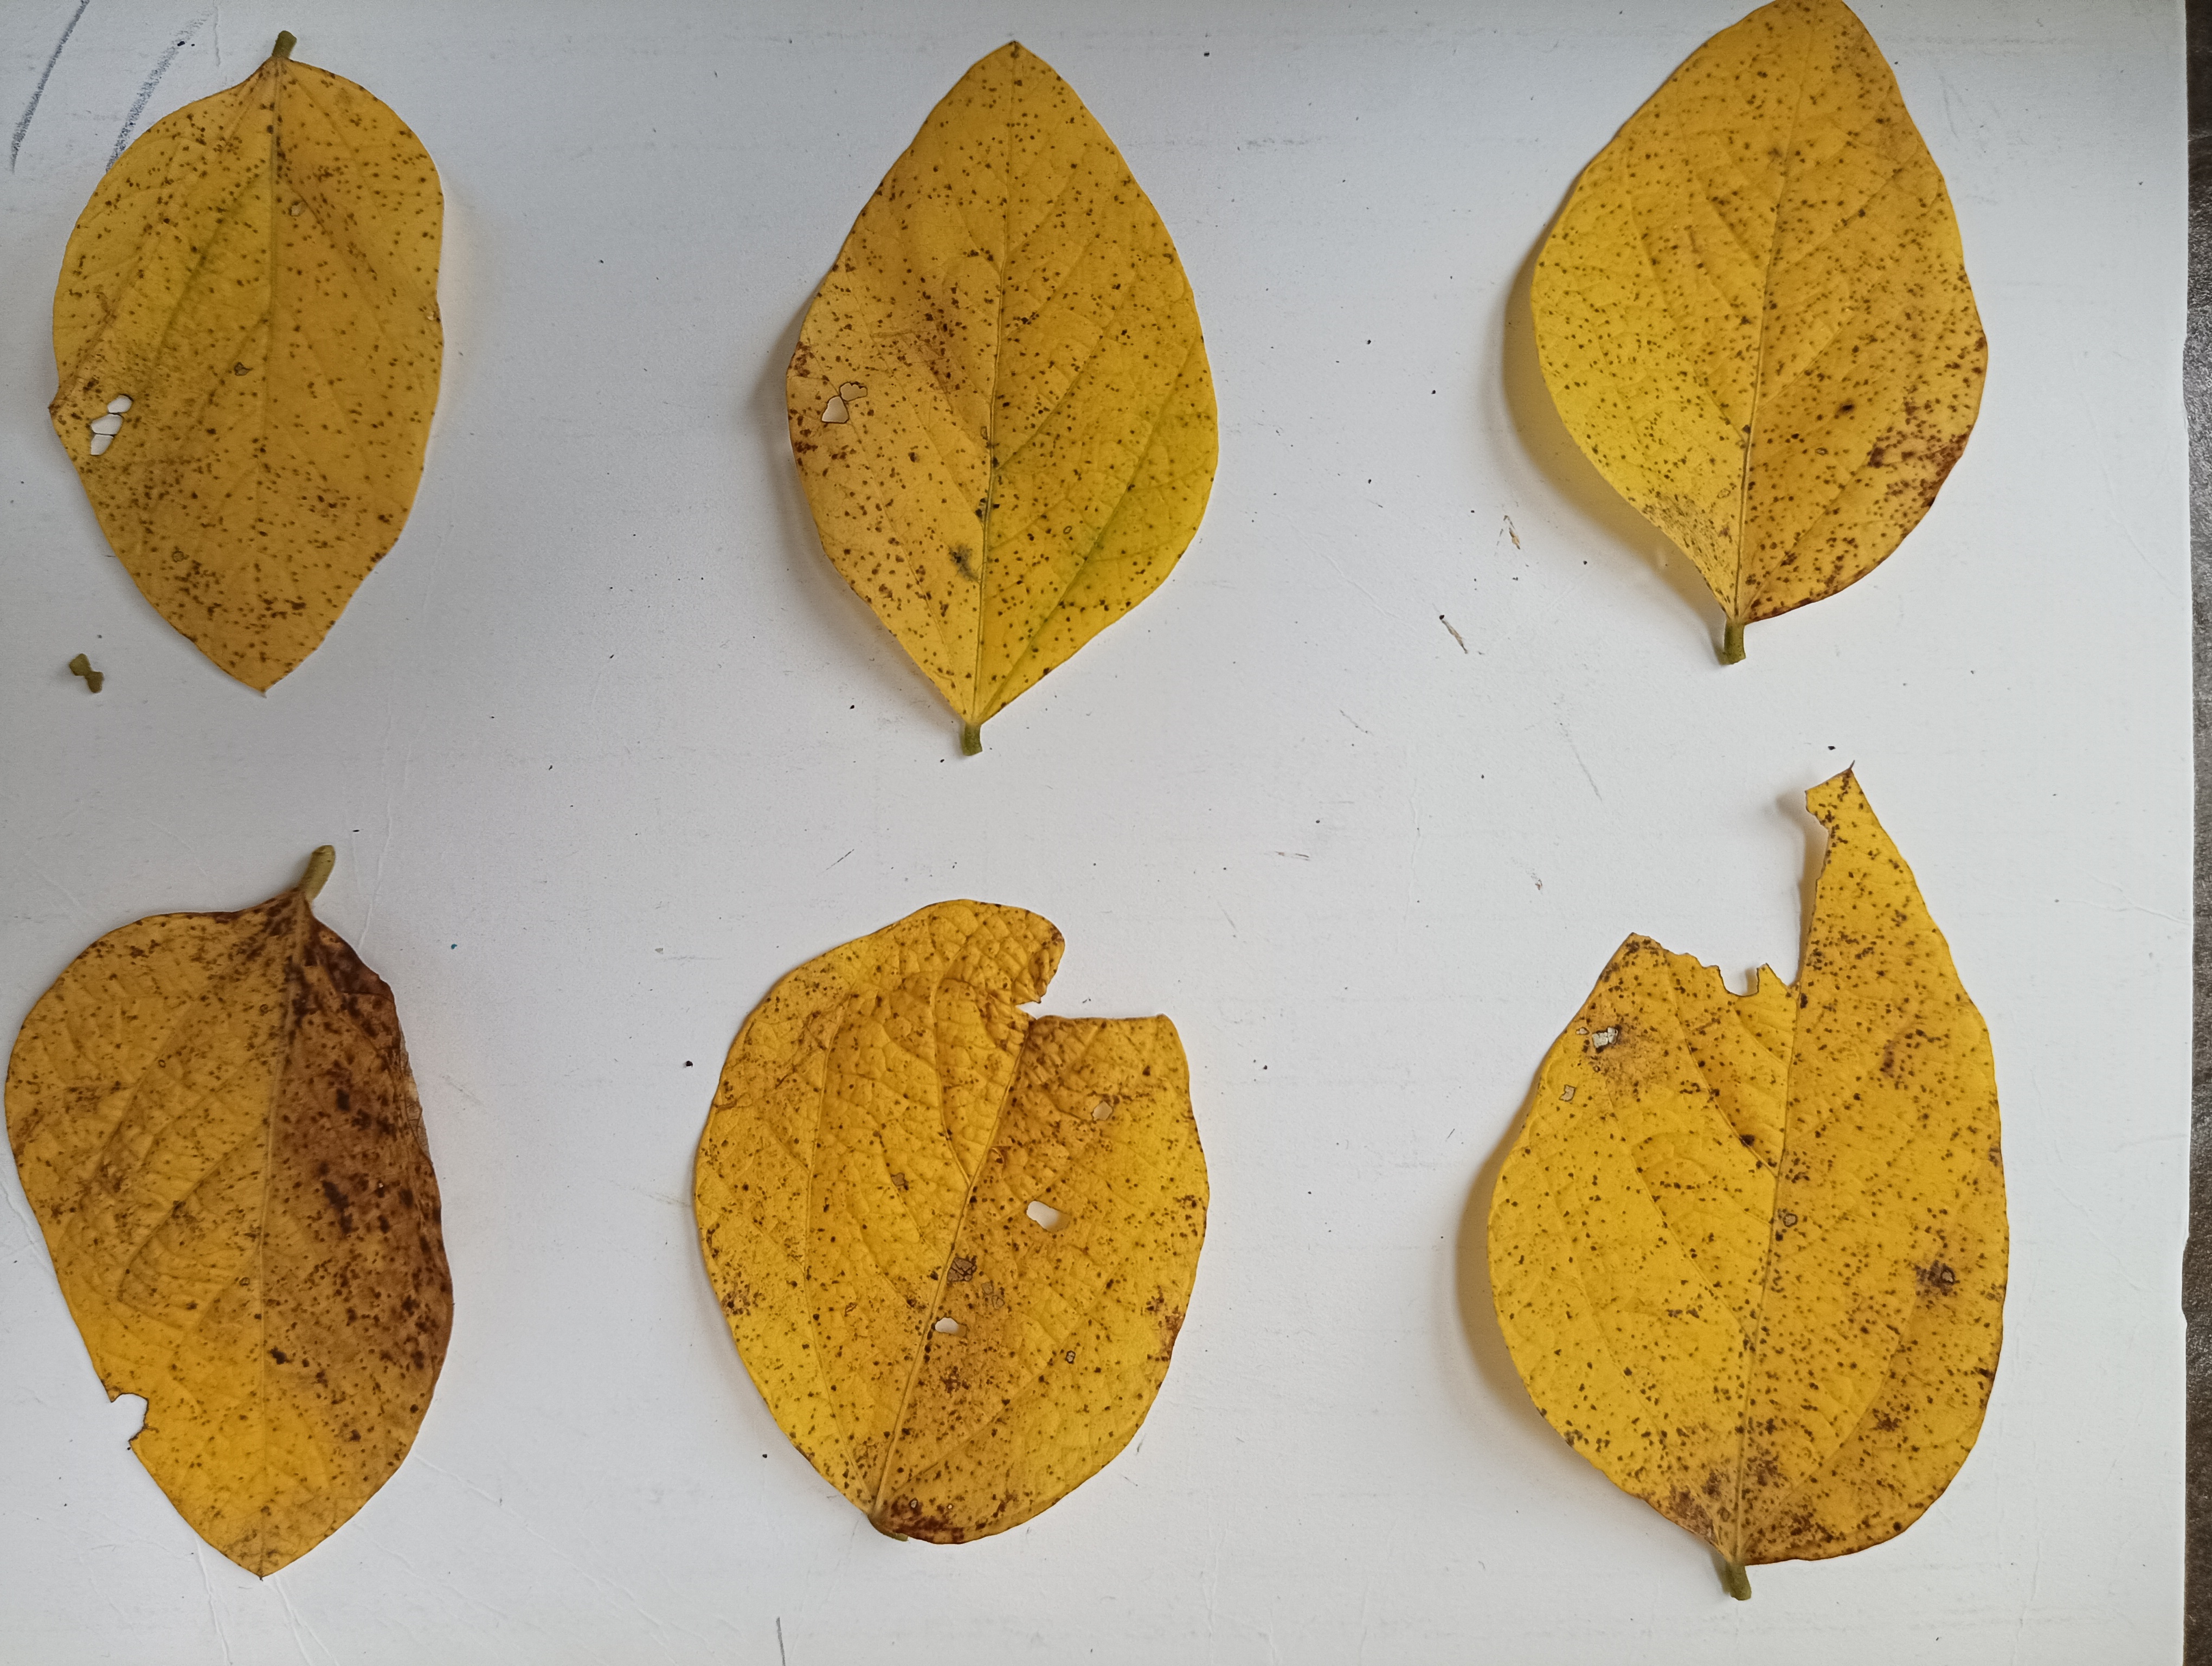
Label: Vein Necrosis